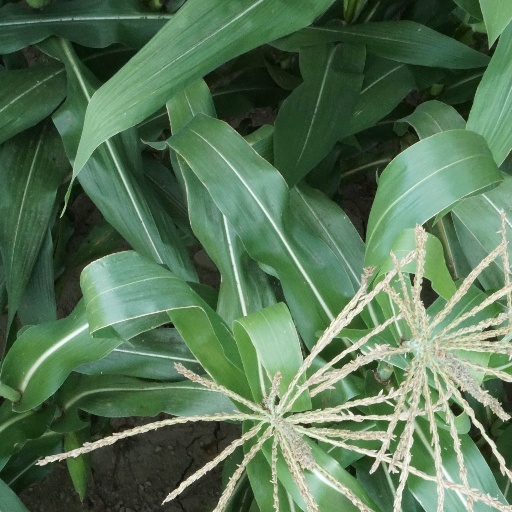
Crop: maize; corn